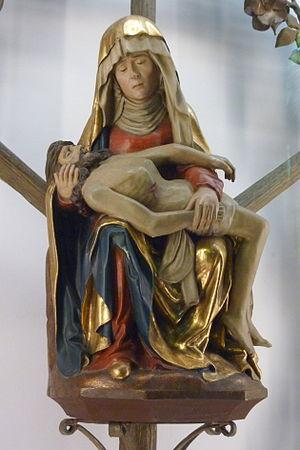
L'église Maria Martental est une église catholique de pèlerinage qui se trouve en Rhénanie-Palatinat à 1,5 kilomètres au sud de Leienkaul, dans la vallée de l'Endert, affluent de la Moselle. Le pèlerinage en ce lieu existe depuis plus de huit cents ans. Il est animé aujourd'hui par la congrégation des prêtres du Sacré-Cœur.